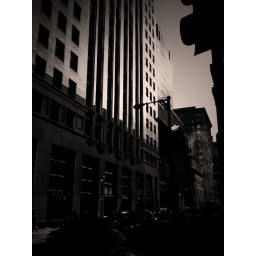
Philly in black and white